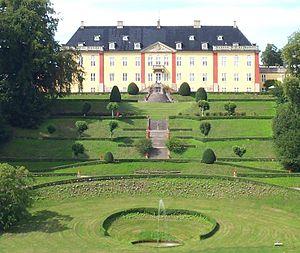
Son Altesse Royale la princesse Marie-Gabrielle Aldegonde Wilhelmine Louise de Luxembourg est la fille de la grande-duchesse Charlotte de Luxembourg et du prince Félix de Bourbon, prince de Parme.